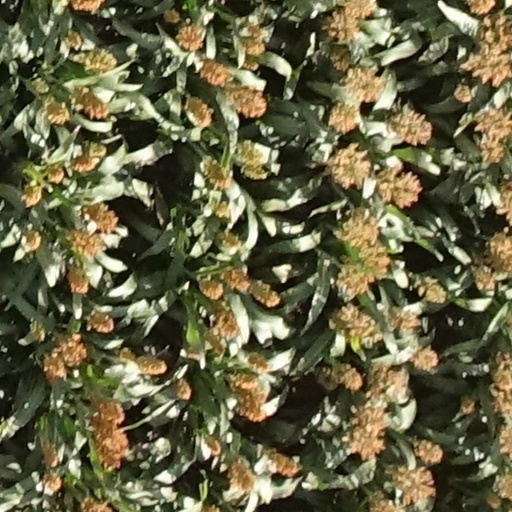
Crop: sorghum